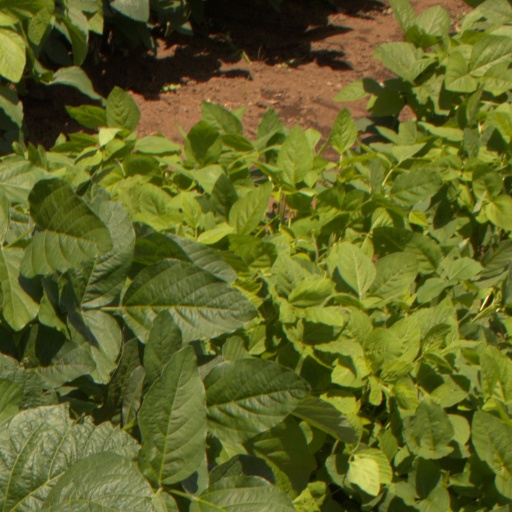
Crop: soybean